The Knight of the Night

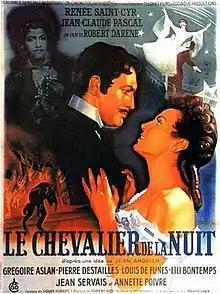

The Knight of the Night , is a French comedy film from 1953, directed by Robert Darène, written by Jean Anouilh, starring Renée Saint-Cyr, Jean-Claude Pascal and Louis de Funès. The film is known under the titles: "Femmes de Paris", "Peek-a-boo" (USA).